Charles Séchan

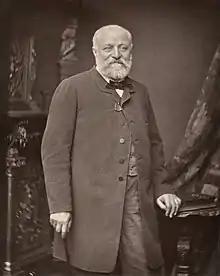
Charles Séchan.

Charles Polycarpe Séchan (29 June 1803 – 14 September 1874) was a French painter and theatre designer.